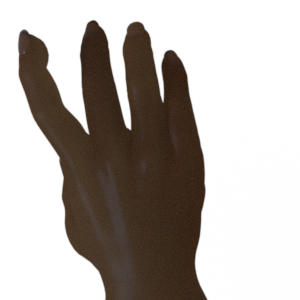
Label: paper